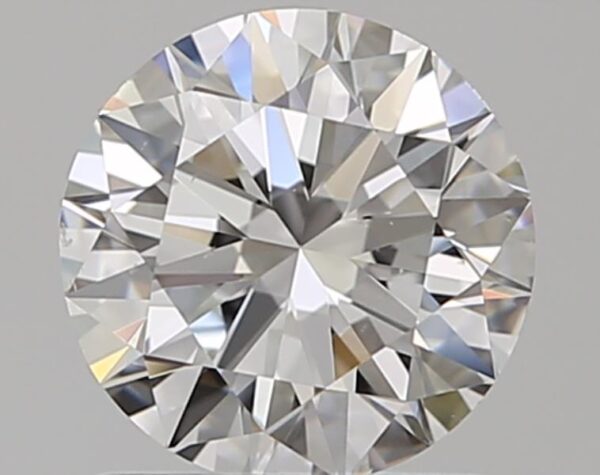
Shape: round
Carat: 1
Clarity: VS2
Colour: G
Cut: EX
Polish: EX
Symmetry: EX
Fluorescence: N
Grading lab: GIA
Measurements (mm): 6.38 x 6.41 x 3.94